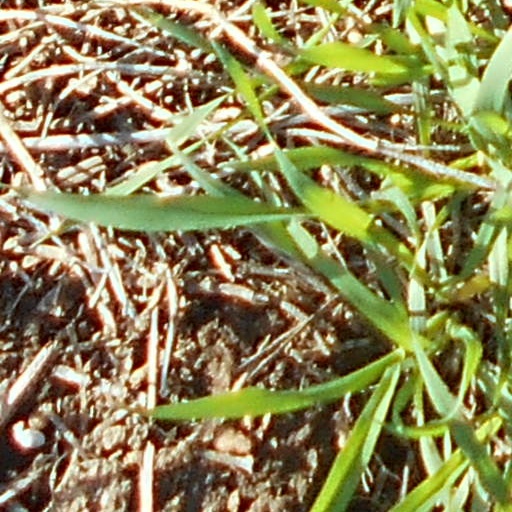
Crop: wheat